Ashton-under-Lyne (UK Parliament constituency)

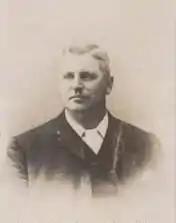
Scott

UKIP originally selected Angela McManus as candidate, but she changed to the Stalybridge and Hyde constituency.